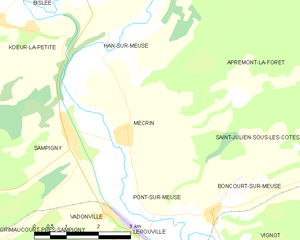
Mécrin est une commune française située dans le département de la Meuse, en région Grand Est.